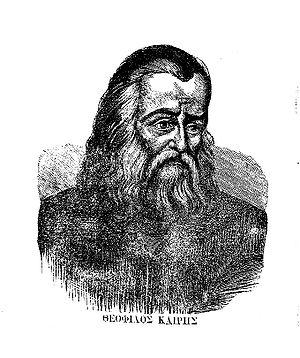
Theóphilos Kaíris fut un enseignant, prêtre, érudit, philosophe et révolutionnaire grec.